Penis

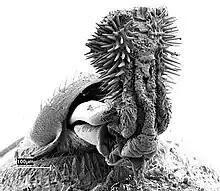
The spine-covered penis of "Callosobruchus analis", a bean weevil

Male turtles and crocodilians have a penis, while male specimens of the reptile order Squamata, which are snakes and lizards, have two paired organs called hemipenes. Tuataras must use their cloacae for reproduction. Due to evolutionary convergence, turtle and mammal penises have a similar structure.